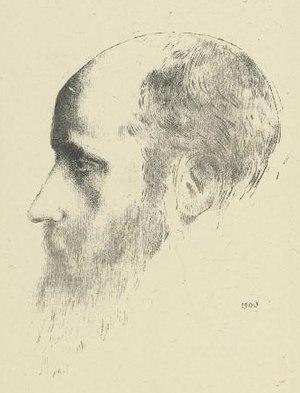
Jean Édouard Vuillard, né le 12 novembre 1868 à Cuiseaux, et mort à La Baule le 21 juin 1940, est un peintre, dessinateur, graveur et illustrateur français.